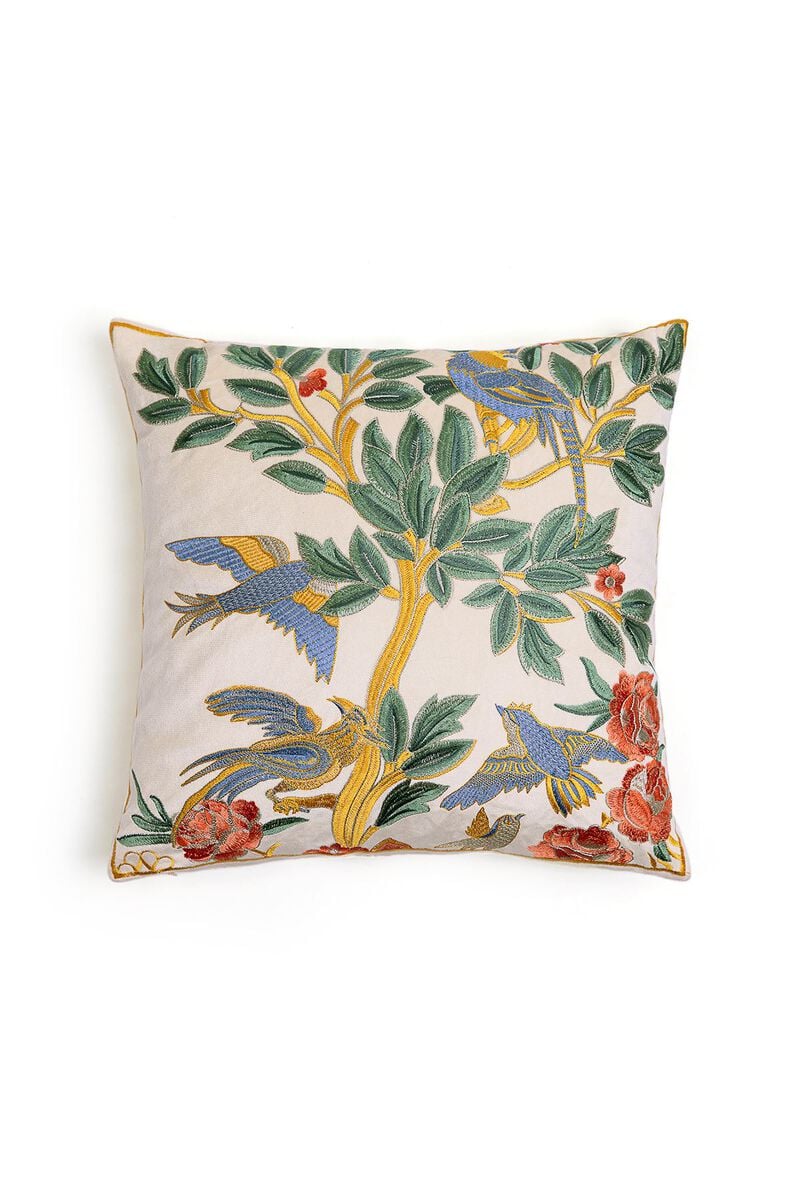
beige multi bird embroidered pillow